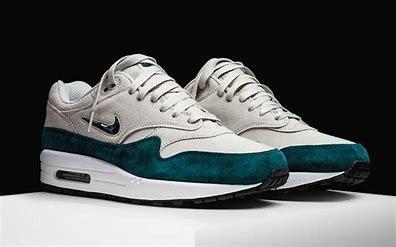
Brand: Nike
Model: Air Max SC